Georgia E. L. Patton Washington

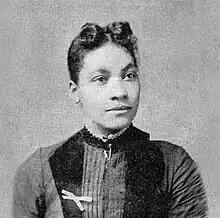

Georgia E. Lee Patton Washington (April 16, 1864 – November 8, 1900) was an American missionary and physician. Following her education, she served as a medical missionary in Liberia. She was the first black woman to become a licensed surgeon and physician in Tennessee.